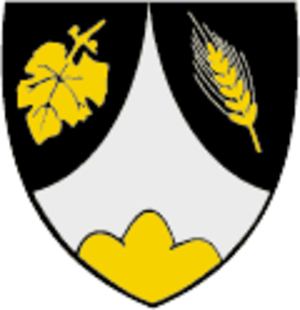
Enzersfeld im Weinviertel est une commune autrichienne du district de Korneuburg en Basse-Autriche, dans le Weinviertel.